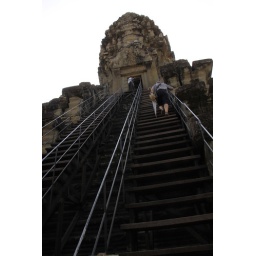
They have put wooden steps over the original stone steps to protect them.